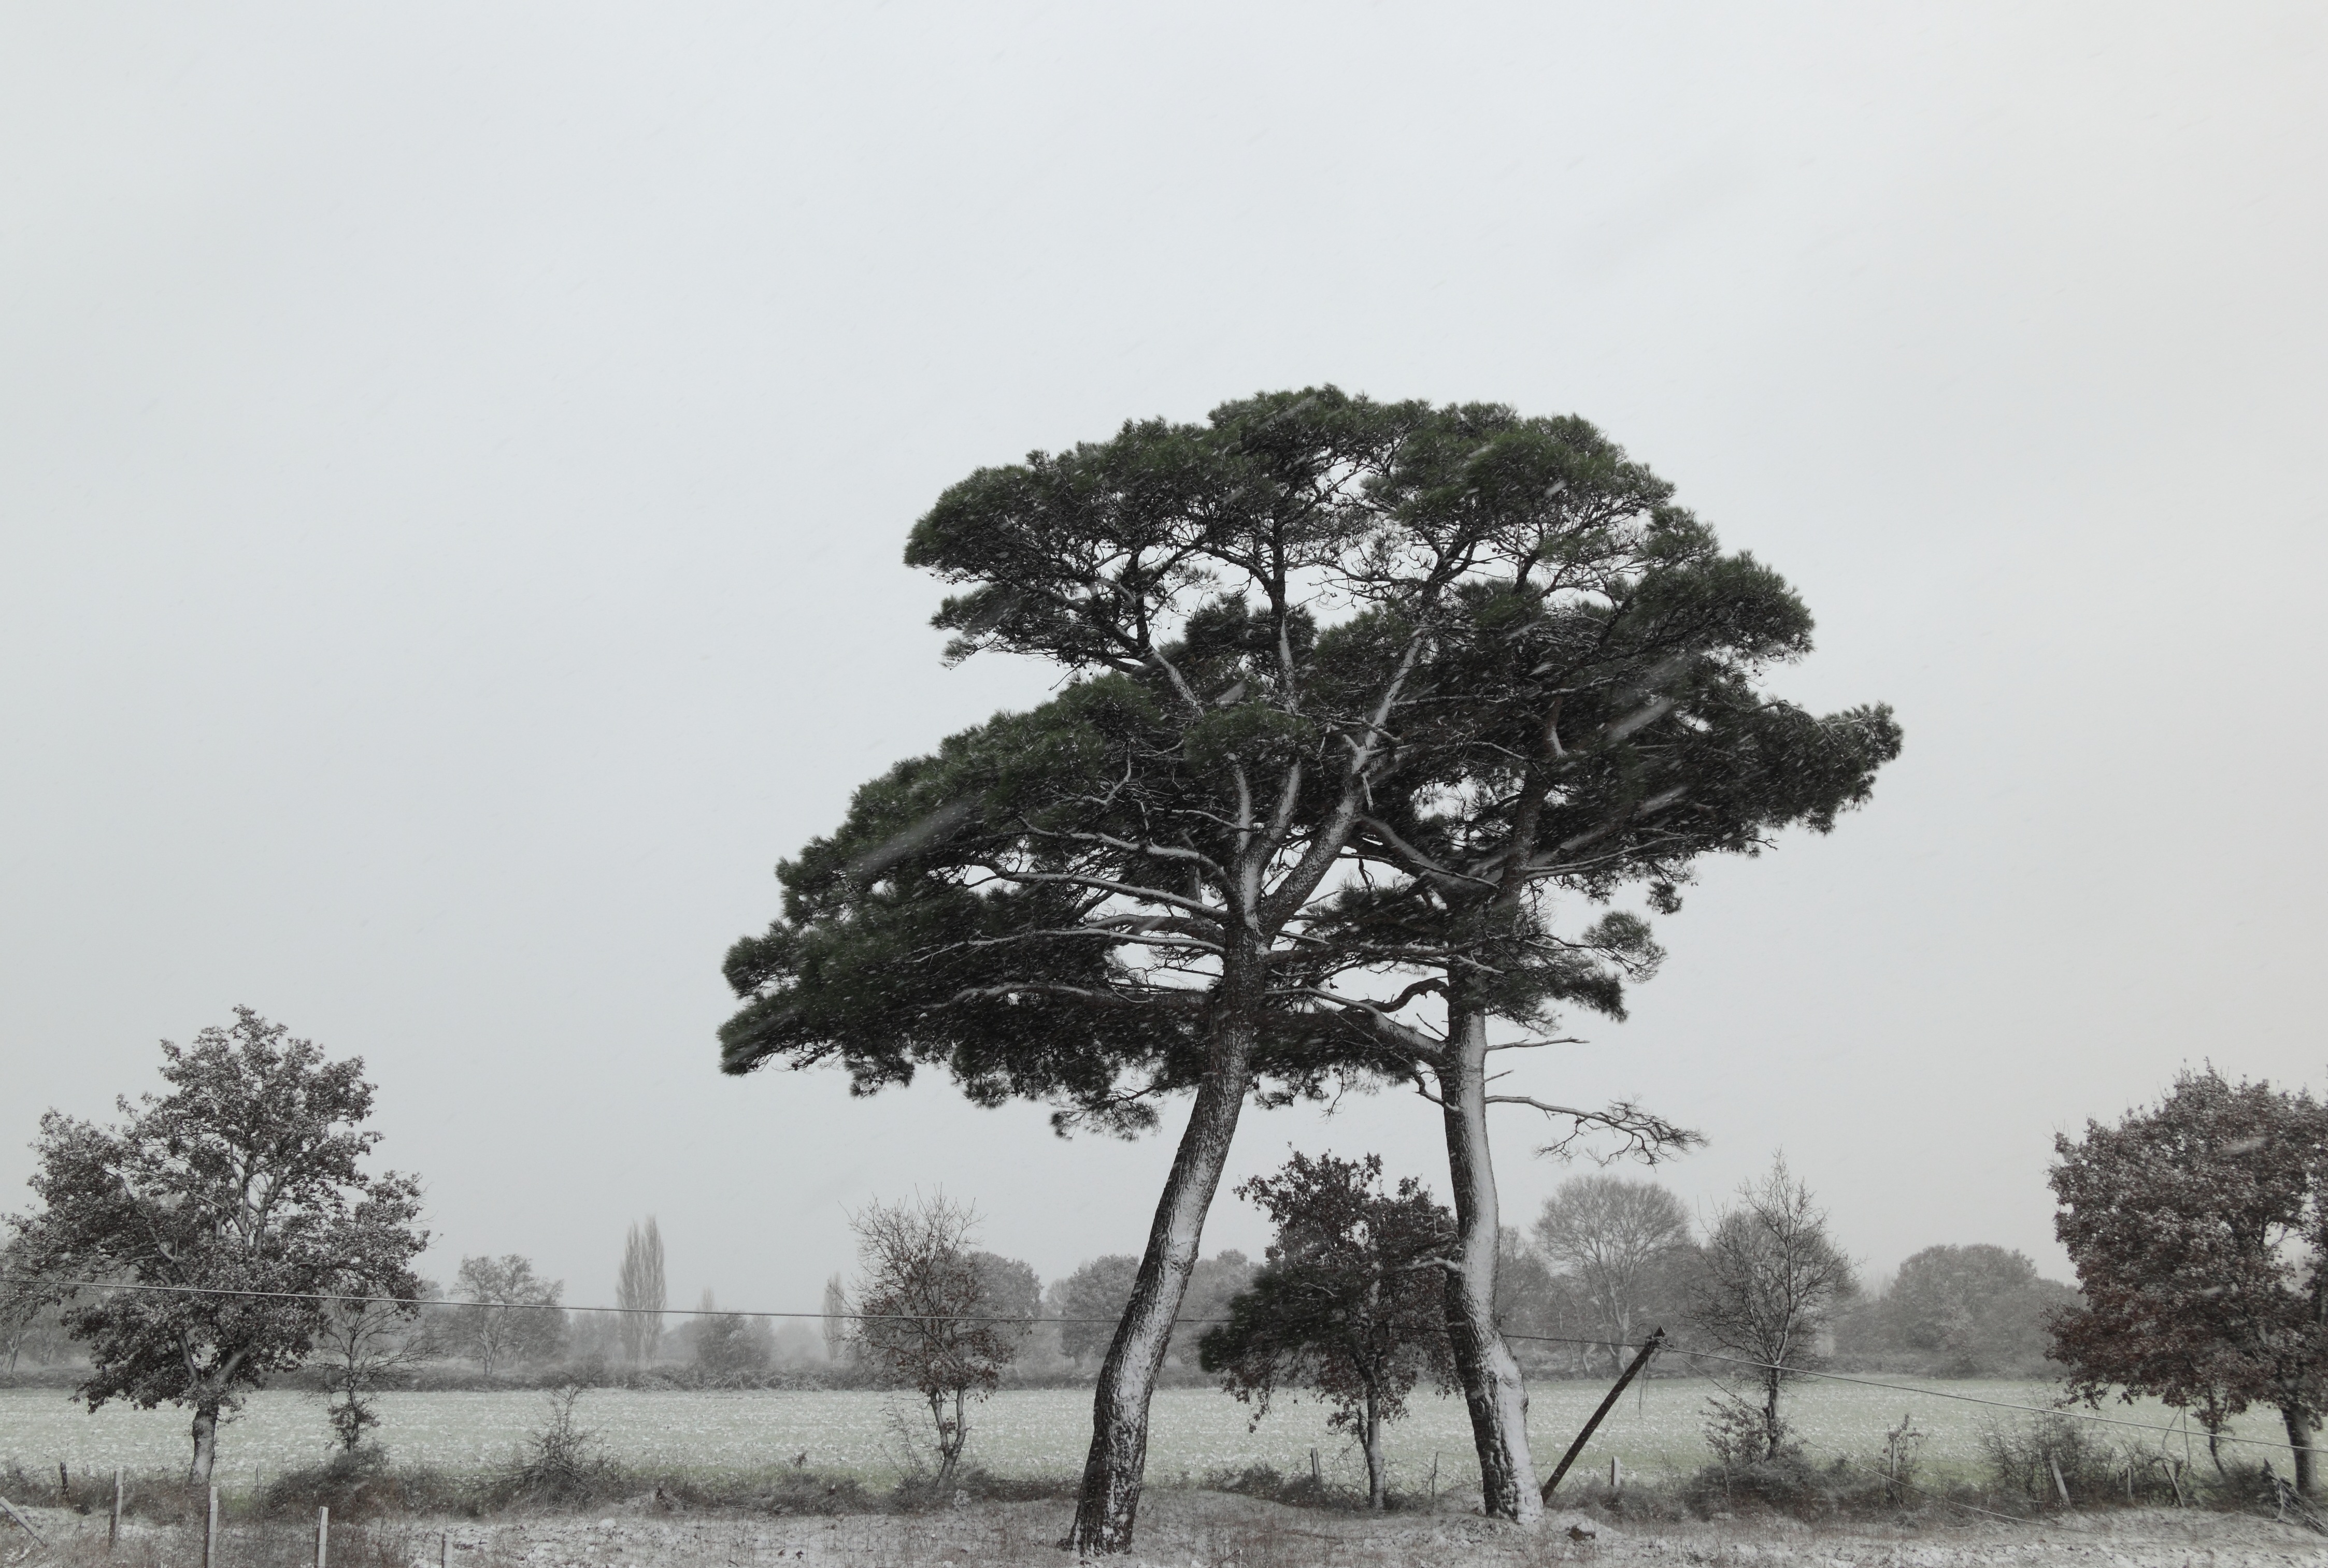
tree, branch, snow, plant, wind, weather, savanna, snowing, trees, turkey, atmospheric phenomenon, woody plant, land plant, arecales